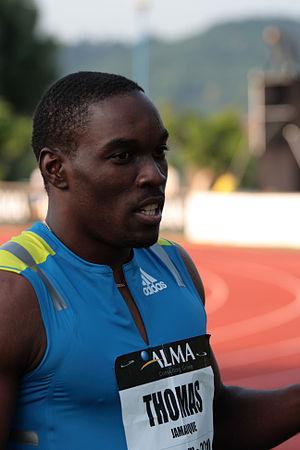
Dwight Thomas au Meeting international d'athlétisme de Sotteville-lès-Rouen 2010
Dwight Thomas est un athlète jamaïcain spécialiste du 100 mètres et du 110 mètres haies. Il détient le record national du 110 m haies jusqu'en août 2012 date du nouveau record établi par Hansle Parchment.